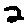
Label: 2